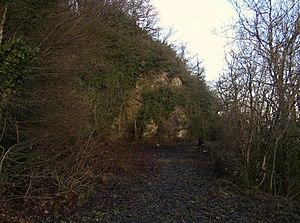
Vue générale du magasin annexe du fort de Planoise, à Besançon (Doubs, France).
Le fort de Planoise, appelé brièvement le fort Moncey, est un ensemble de fortifications militaires bisontines de type Séré de Rivières dont l'ouvrage le plus important est le fort principal situé au centre d'un véritable môle, regroupant plusieurs abris, des chemins de traverses ainsi que quatre grandes batteries annexes utilisées pour le stockage de poudre, le casernement et l'usage de mortiers. L'ensemble fortifié fut bâti à Besançon, en France, entre 1877 et 1892 dans le but de protéger le pont d'Avanne-Aveney interdisant les routes de Dijon et de Lyon, plusieurs voies ferrées capitales ainsi que pour soutenir de nombreuses batteries de la ville.